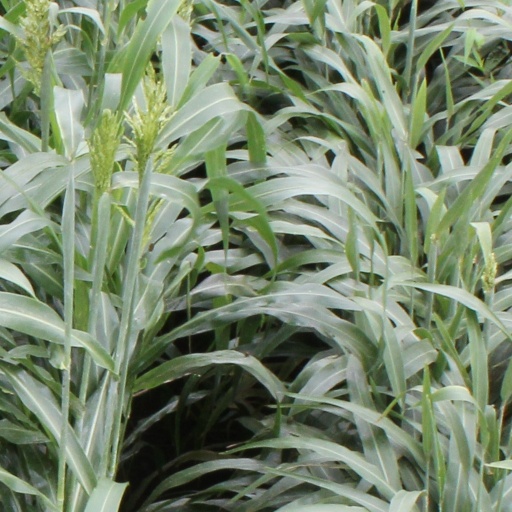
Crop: sorghum